Peter Riedel

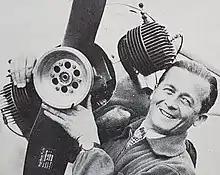
Peter Riedel

Peter Riedel (August 1905 – November 6, 1998) was a German gliding champion, and served as air attaché for the Nazi government in Washington, D.C., before and during World War II. Between 1977 and 1985, he published the definitive history of the German gliding movement prior to the war.